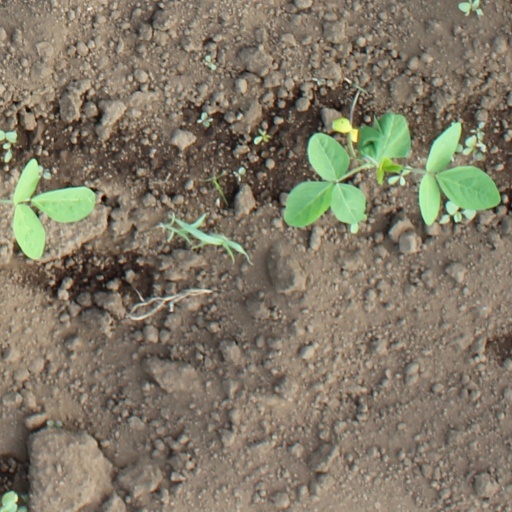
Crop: soybean